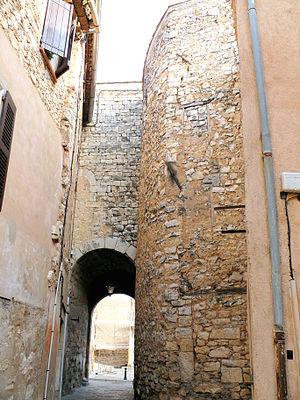
Saint-Cézaire-sur-Siagne - Porte devant l'église
Saint-Cézaire-sur-Siagne est une commune française dans le département des Alpes-Maritimes en région Provence-Alpes-Côte d'Azur. Situé sur le rebord d'un plateau, dominant en à-pic les gorges de la Siagne, Saint-Cézaire-sur-Siagne est l'un des villages-belvédères typiques de la région. Célèbre notamment pour ses grottes qui se trouvent à 2 km du village, Saint-Cézaire-sur-Siagne, qui fut autrefois fortifié, conserve de pittoresques ruelles. Ses habitants sont appelés les Saint-Cézariens.